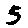
Label: 5